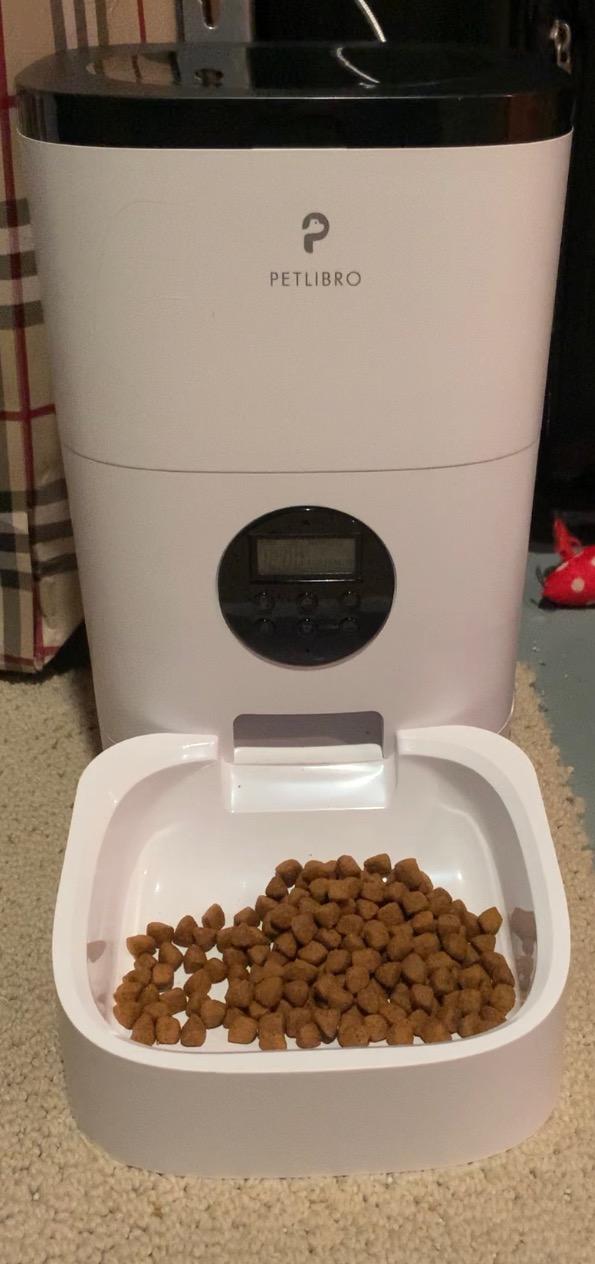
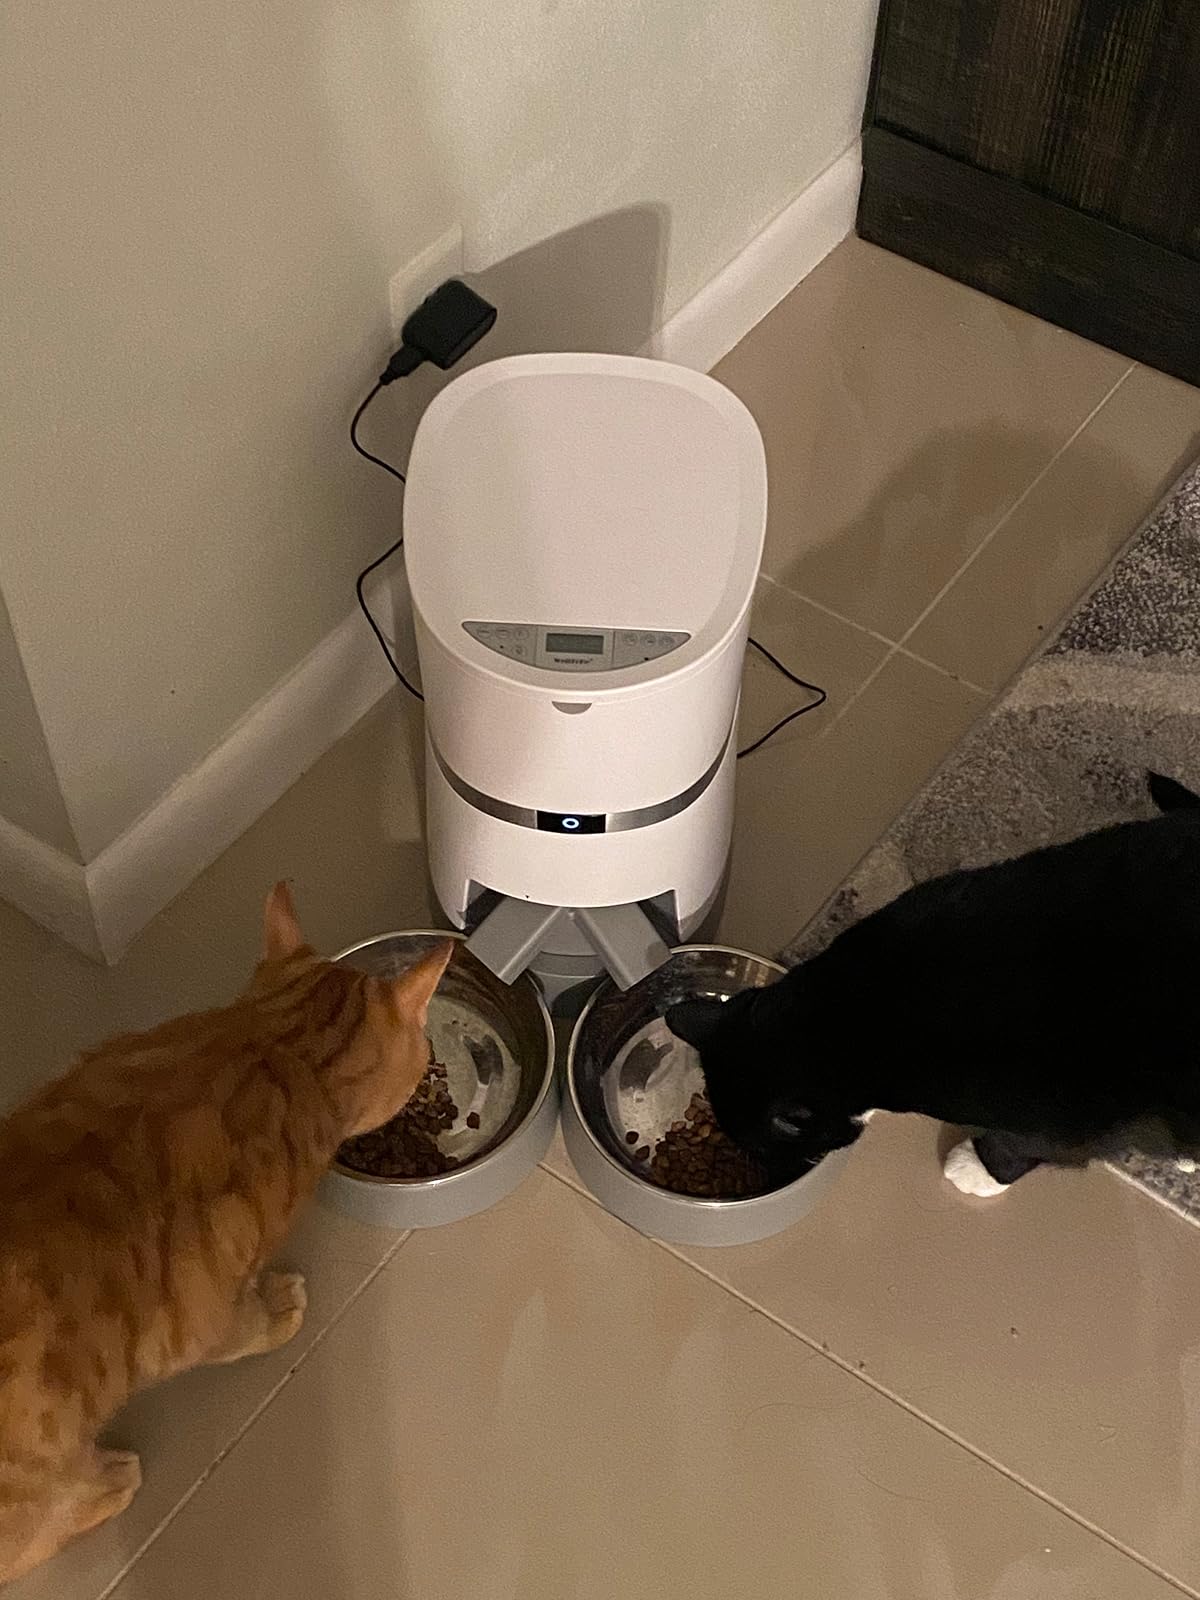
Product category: items_feeder
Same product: no